Eric Bertram Rowcroft

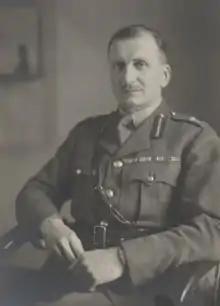
Rowcroft in 1942.

Major General Sir Eric Bertram Rowcroft (28 January 1891 – 27 December 1963), was a British Army officer. His military career started in 1908 as a TA Officer in the Royal Engineers and retired at the rank of Major General in 1946. He is noted for his involvement in the formation of The Corps of Royal Electrical and Mechanical Engineers (REME) and the planning of Operation Overlord.